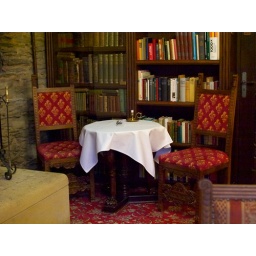
Small table in the library. We didn't see any books in English.